Tada Kasuke

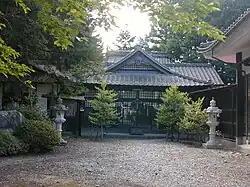
Jōkyō Gimin shrine

Tada Kasuke and the Jōkyō Uprising were buried in oblivion before the "Jiyū-Minken Undo" (Freedom and People's Rights Movement) raged nationwide in the 1870s and 1880s during the Meiji period. Matsuzawa Kyūsaku from Azumidaira featured Tada Kasuke in his column in the newspaper, and went on to dramatize the story. Matsuzawa perceived the Jōkyō Uprising as a model of the Freedom and People's Rights Movement. Because he understood that what Kasuke had struggled for was the right to life, though there was no such concept as human rights two hundred years before.